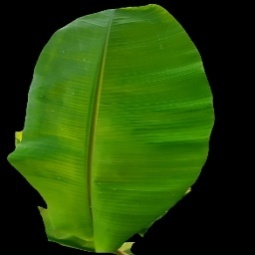
Label: Calcium